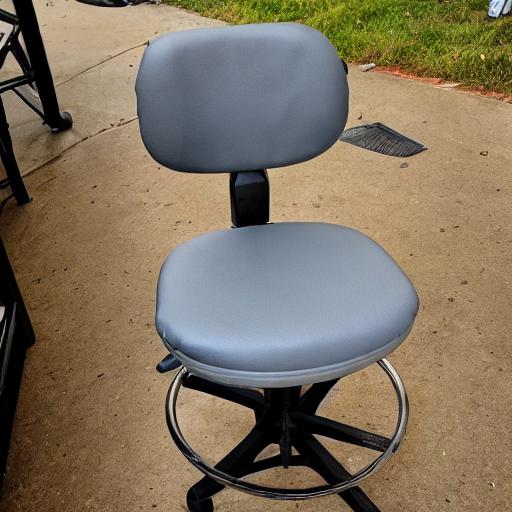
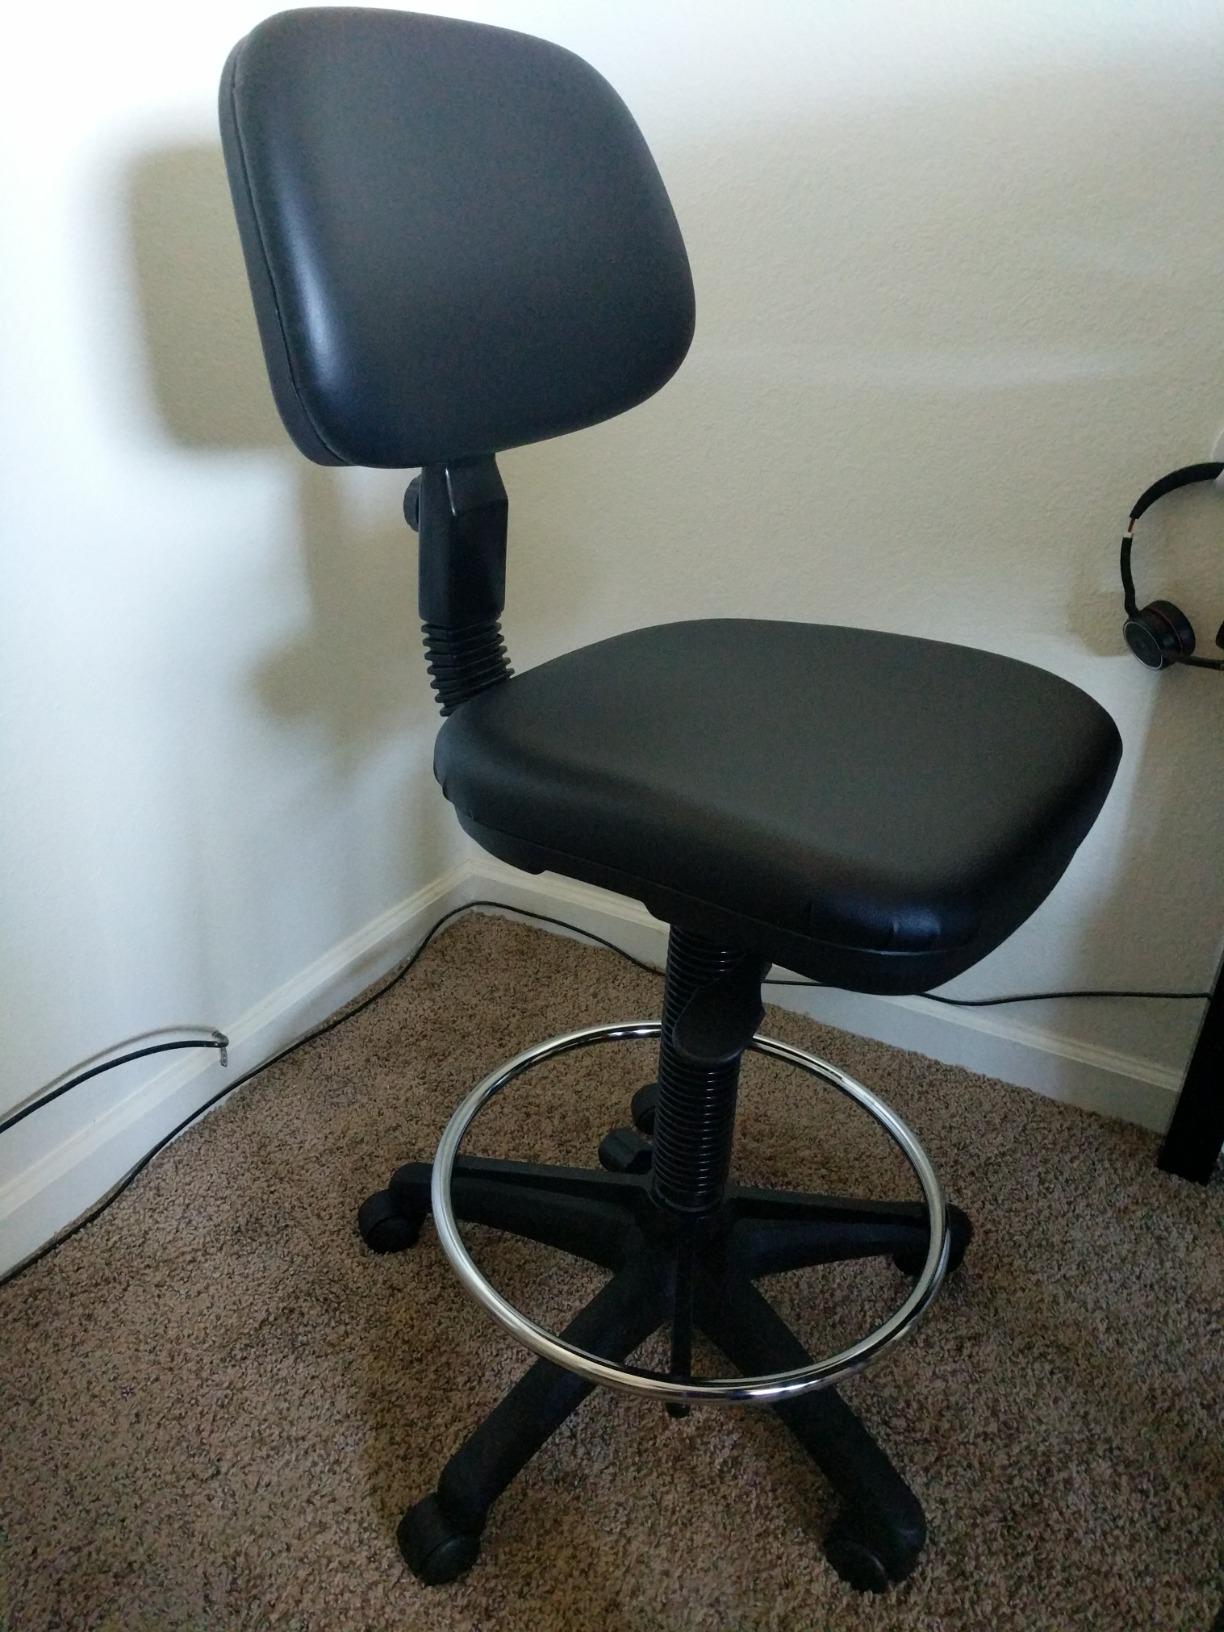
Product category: items_chair
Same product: no